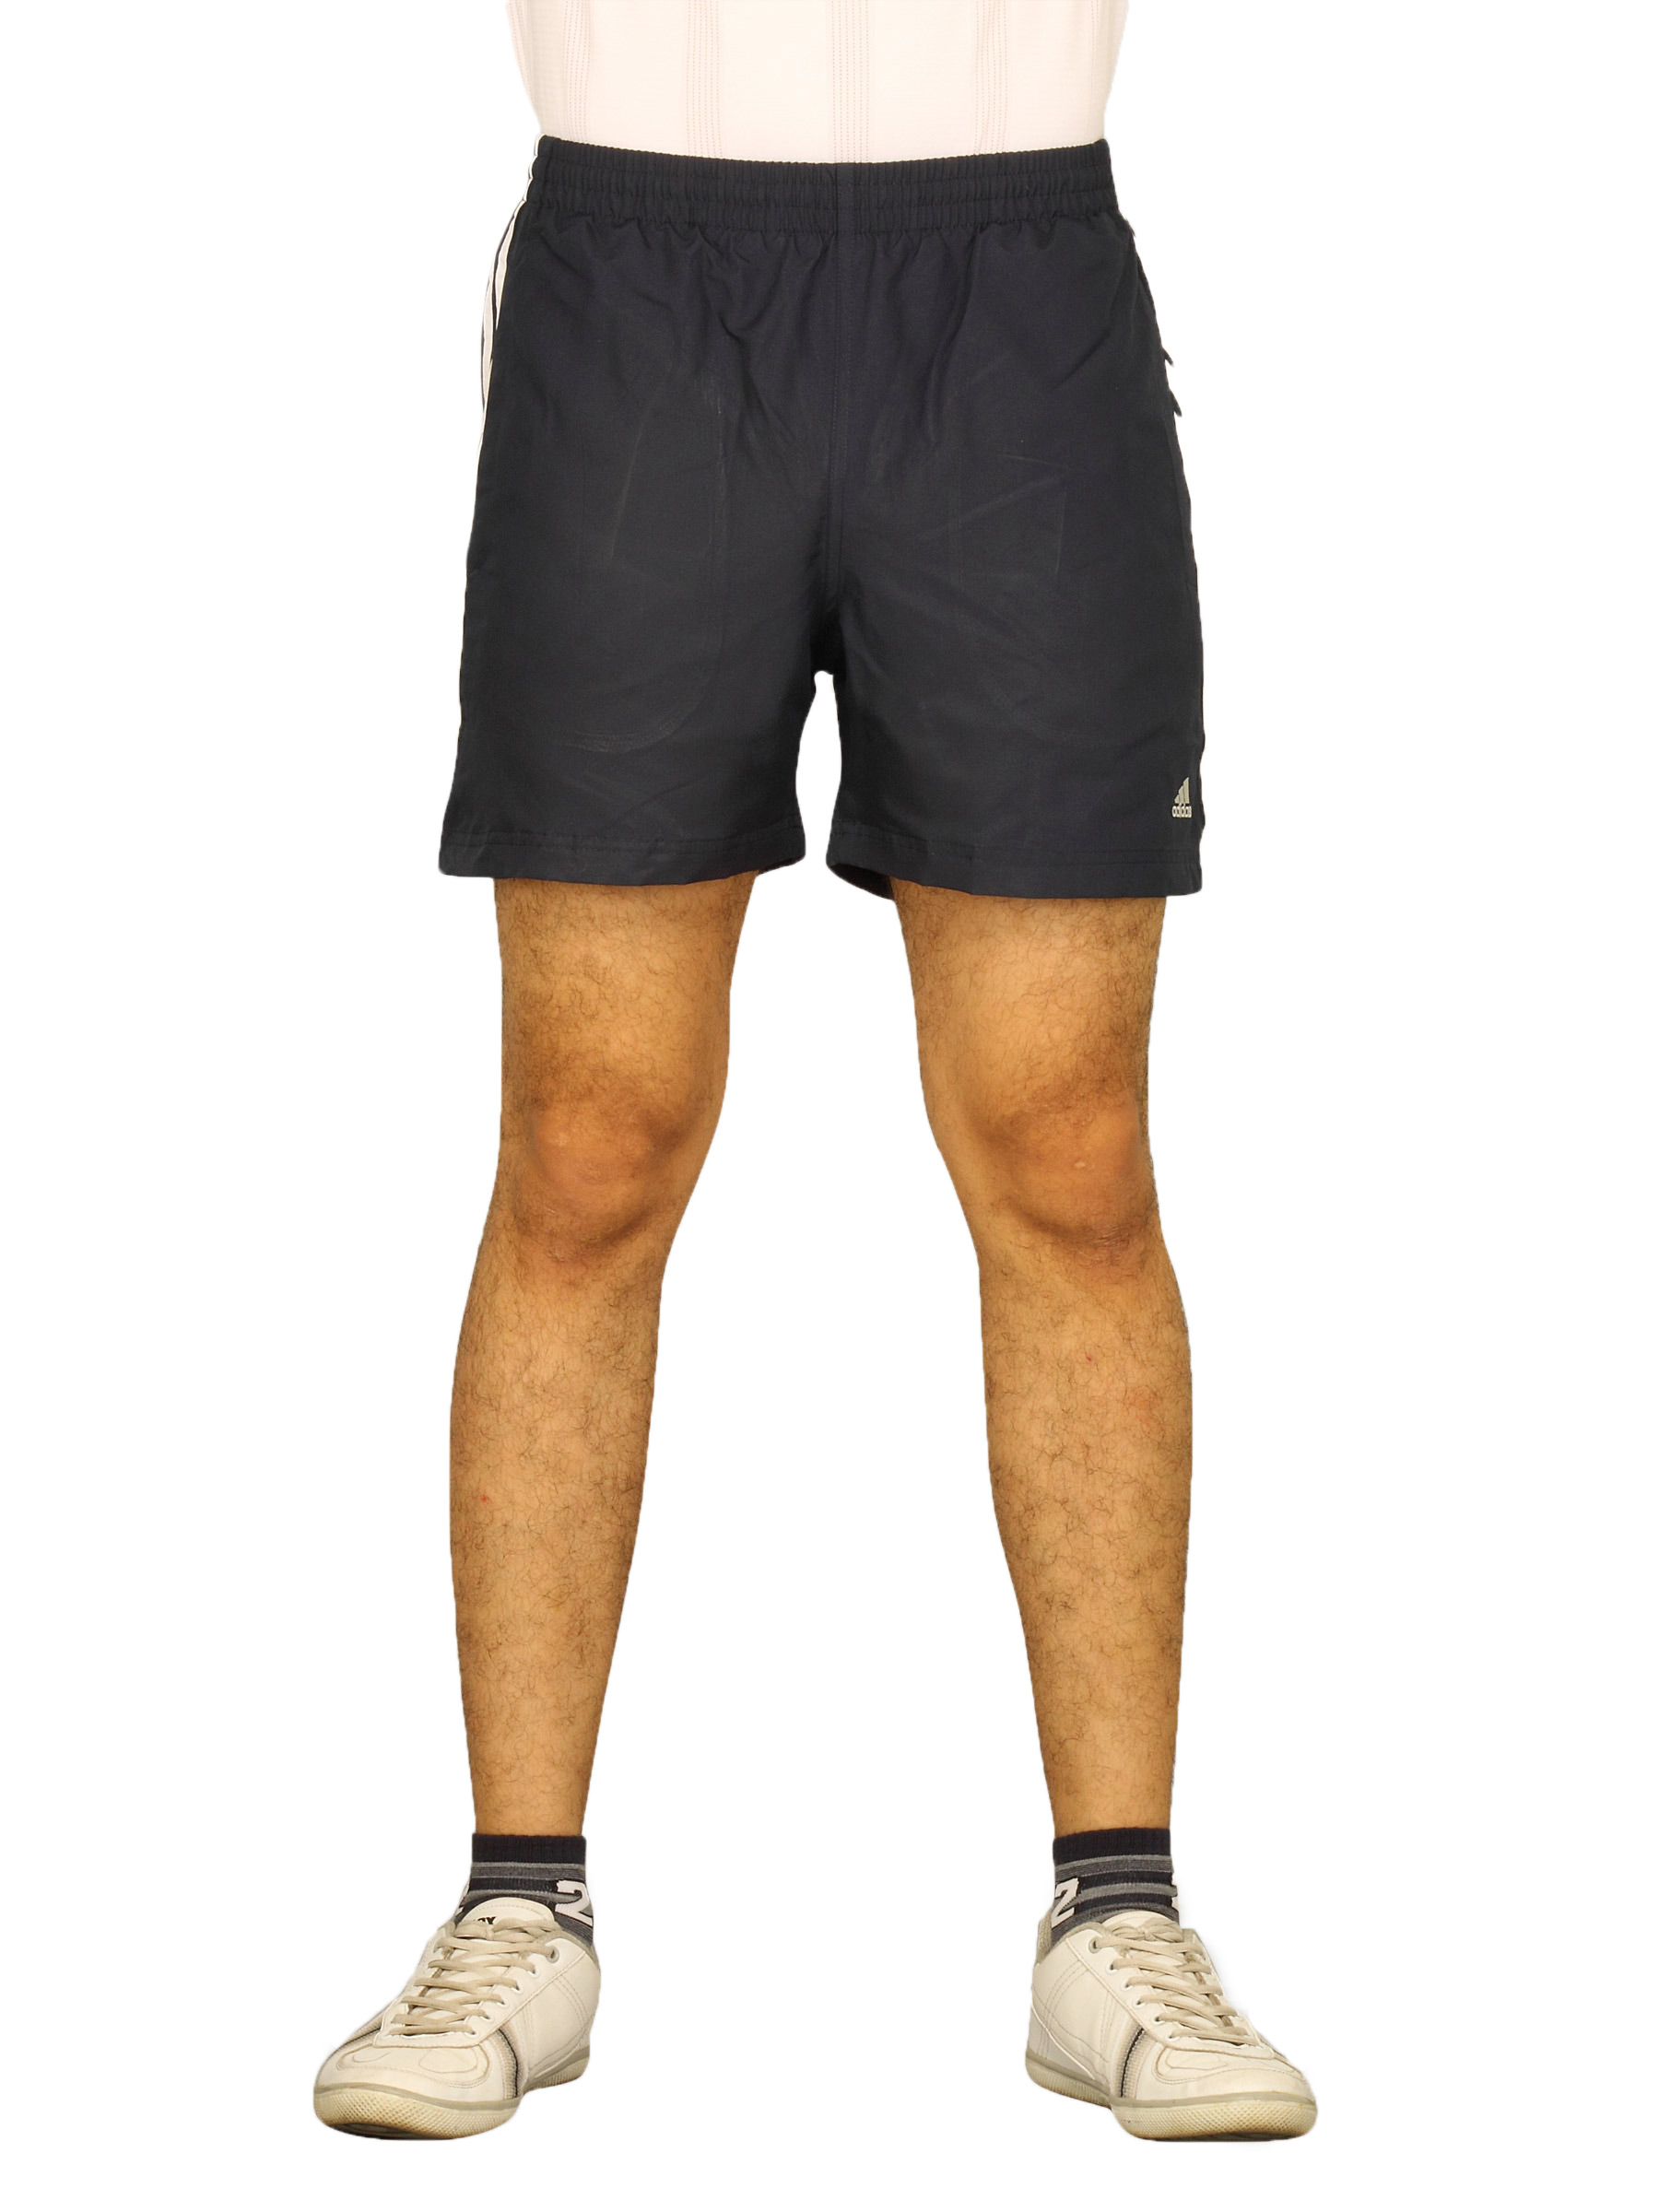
ADIDAS Men's Chelsea Striped Navy Shorts
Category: Apparel / Bottomwear / Shorts
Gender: Men
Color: Navy Blue
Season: Fall 2010
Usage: Sports